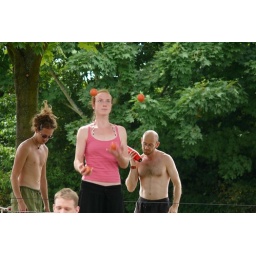
shirt - juggling in pink ejc karlsruhe 2008